Amber Rudd

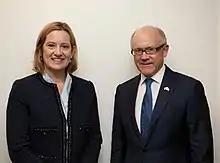
Rudd met with the US ambassador to the UK, Woody Johnson, in 2017

When Theresa May became Prime Minister in July 2016, Rudd was appointed Home Secretary, thus becoming the fifth woman to hold one of the Great Offices of State, after Margaret Thatcher, Margaret Beckett, Jacqui Smith and May herself.